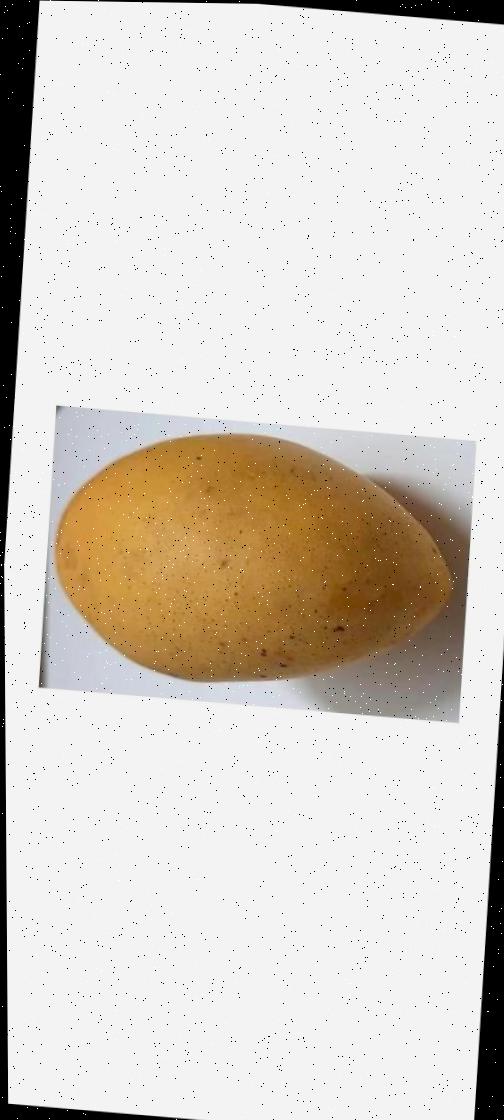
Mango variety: Katimon